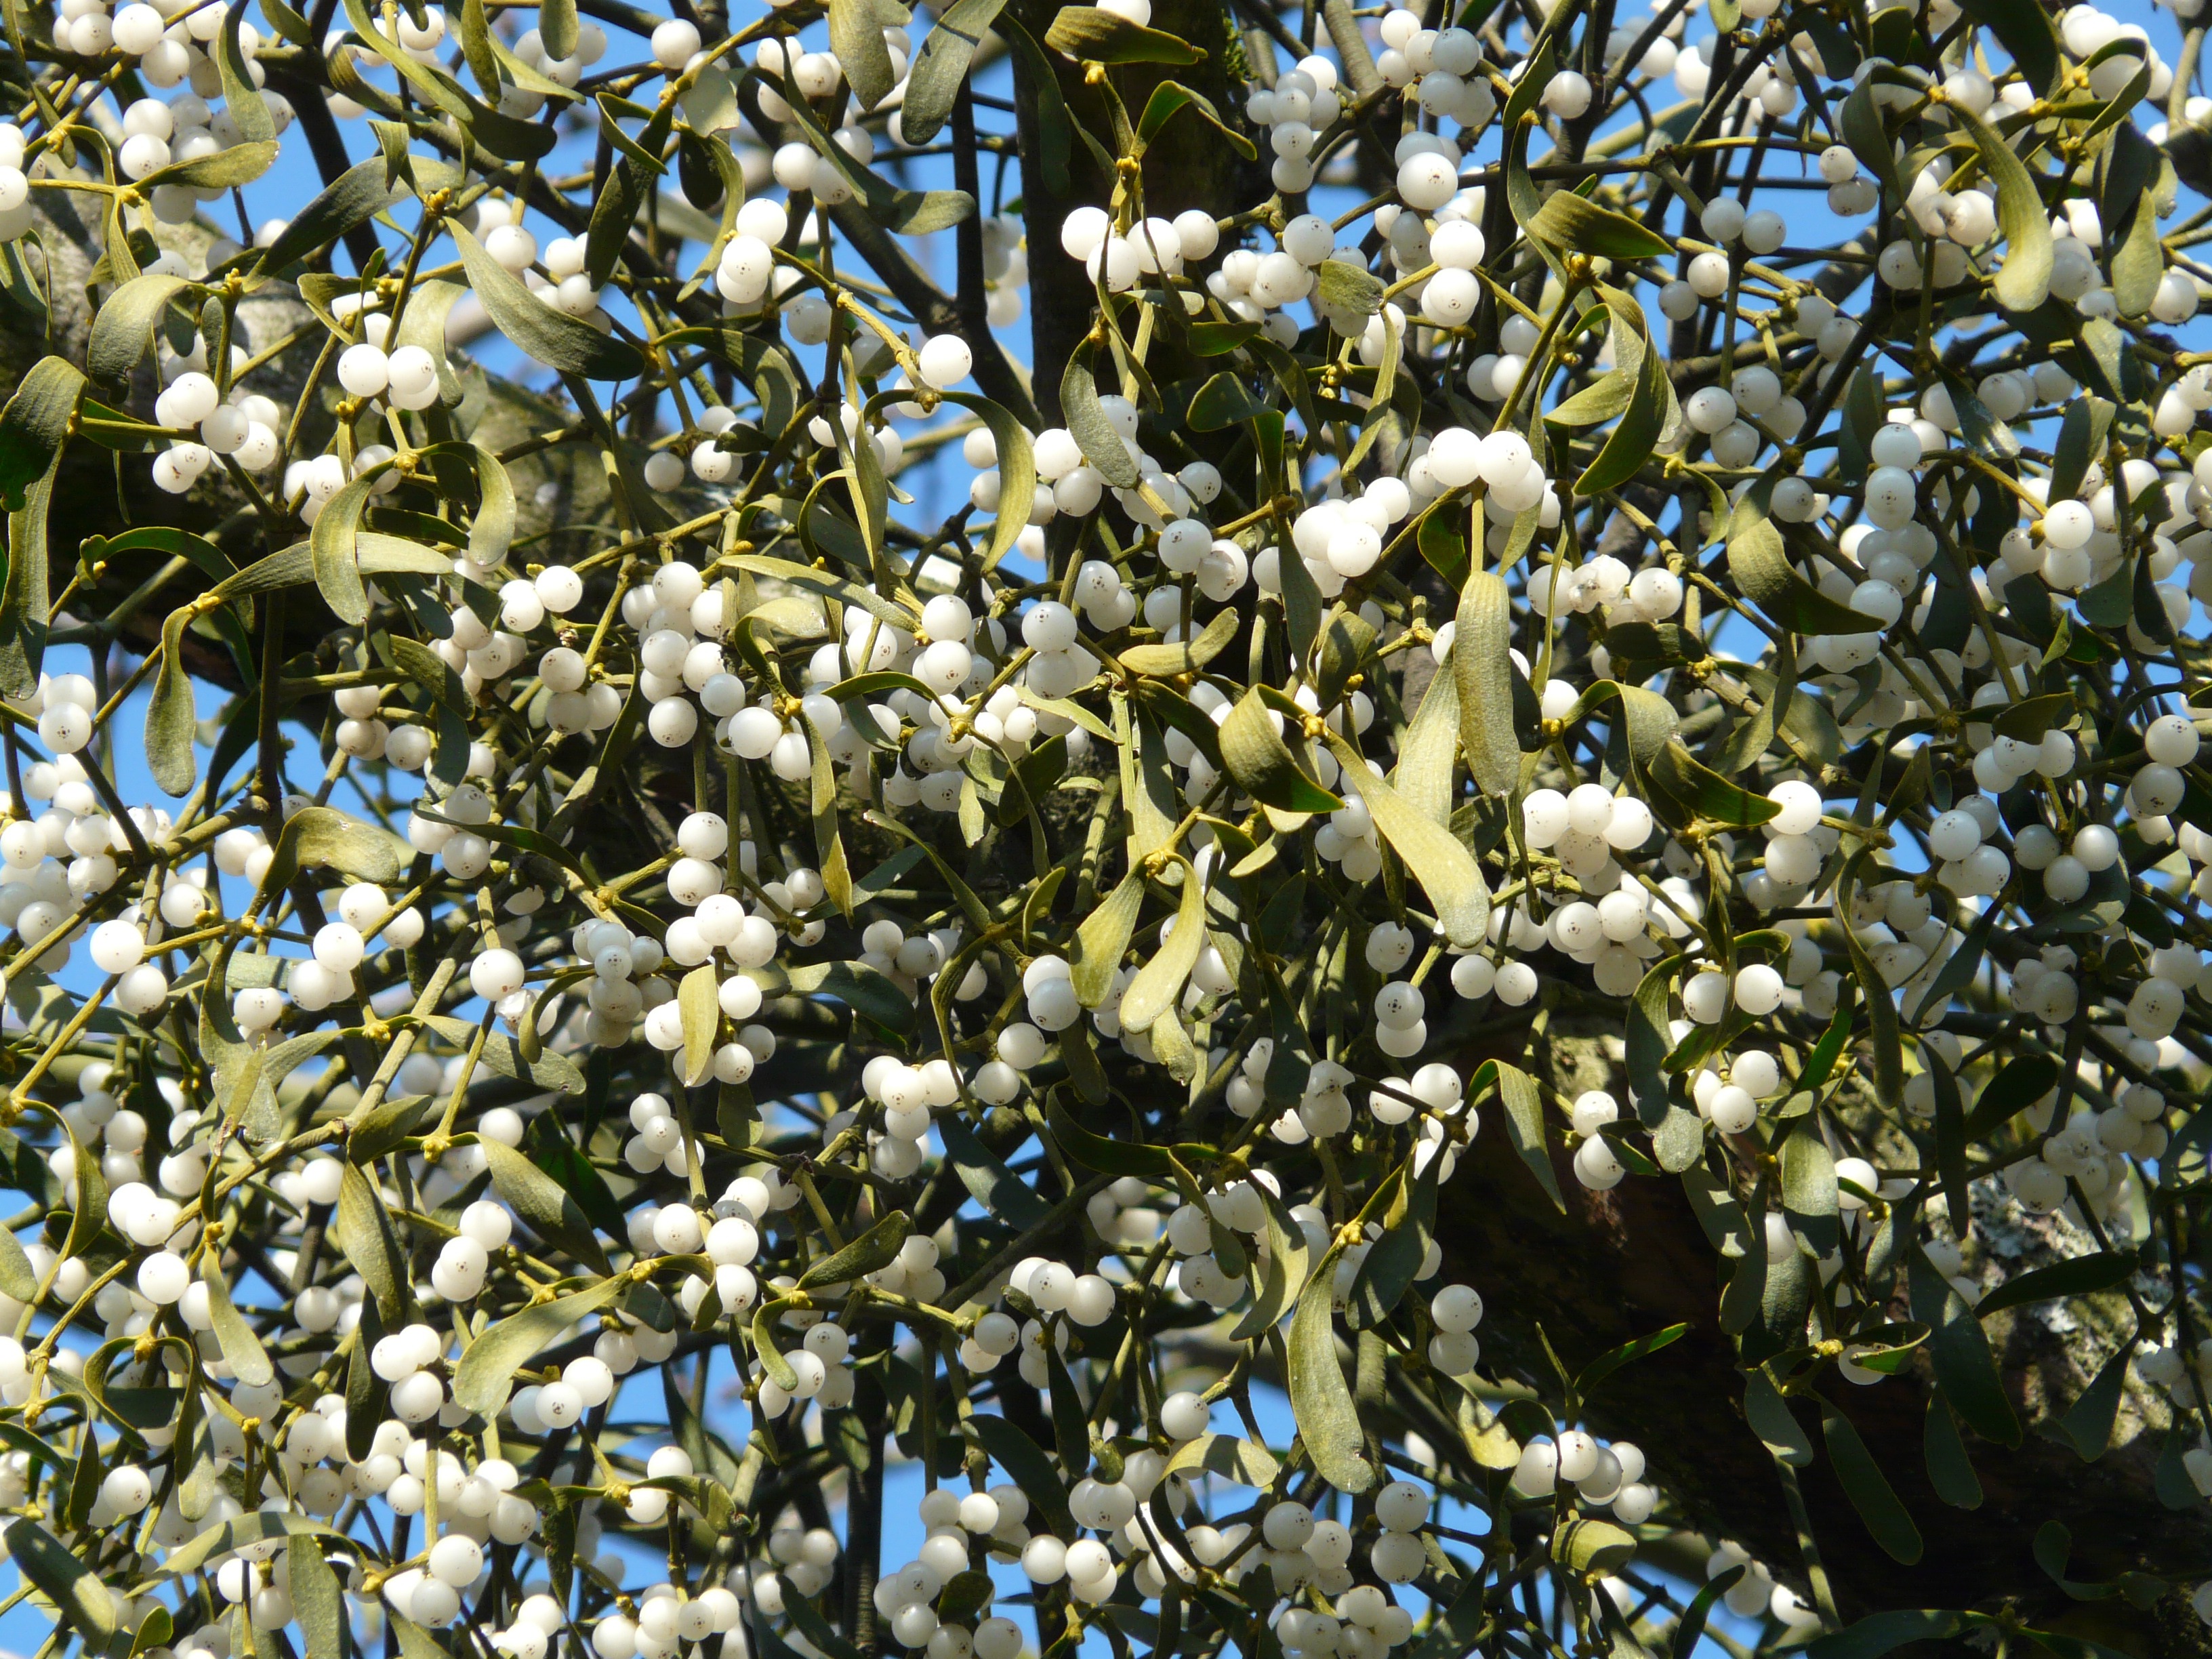
tree, nature, branch, blossom, plant, fruit, sunlight, leaf, flower, food, spring, green, produce, crop, botany, parasite, garden, flora, shrub, periwinkle, viscum, mistletoe, flowering plant, tree plant, summer green, woody plant, land plant, sandalwood crop, santalaceae, halbschmarotzer, mistletoe berries